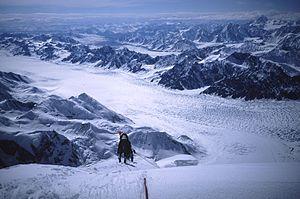
Le mont Hunter, ou Begguya, est une montagne située dans le parc national et réserve de Denali en Alaska. Elle se trouve à environ 13 km au sud du Denali, le point culminant de l'Amérique du nord. Son nom amérindien Begguya signifie « enfant » en dena'ina. Le mont Hunter est le troisième sommet le plus élevé de la chaîne d'Alaska.